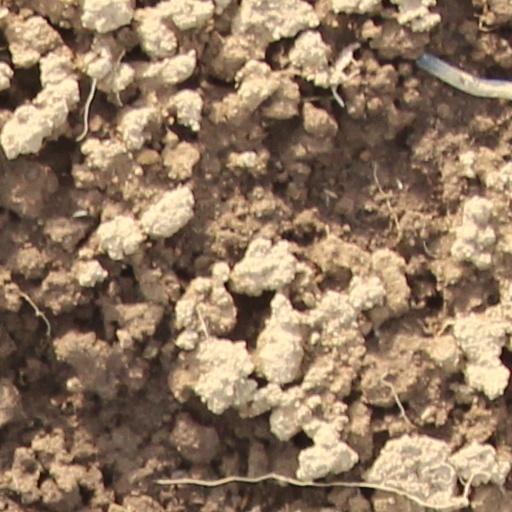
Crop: wheat